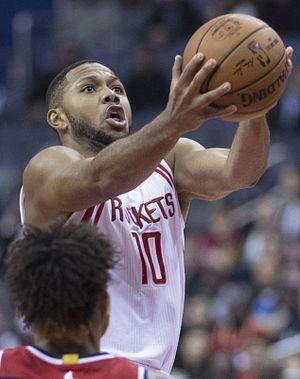
Eric Gordon, Jr. est un basketteur professionnel américain évoluant au poste d'arrière dans l'équipe des Rockets de Houston.